Ormåsen

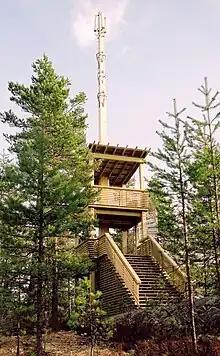
Lookout tower for weather station at Ormåsen

Ormåsen is a village in Buskerud, Norway. It is a residential area located the municipality of Øvre Eiker. The village was built during 1986. Ormåsen is located midway between Hokksund and Vestfossen. , the population was 809. Ormåsen has a private weather station which is located approximately above sea level.